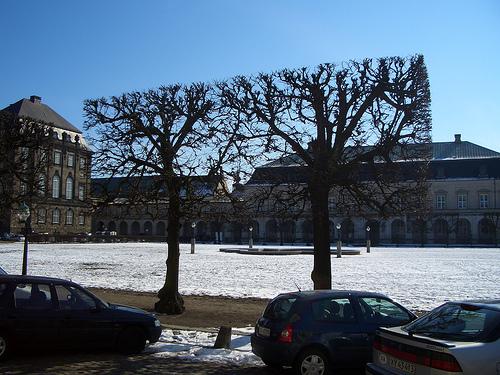
Weather: snow or frosty